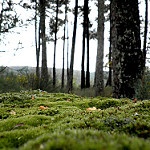
Label: forest